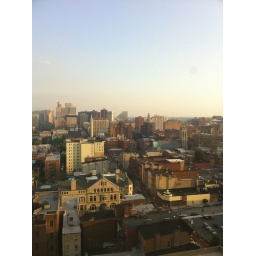
From the 13th floor bar in the Belvedere.